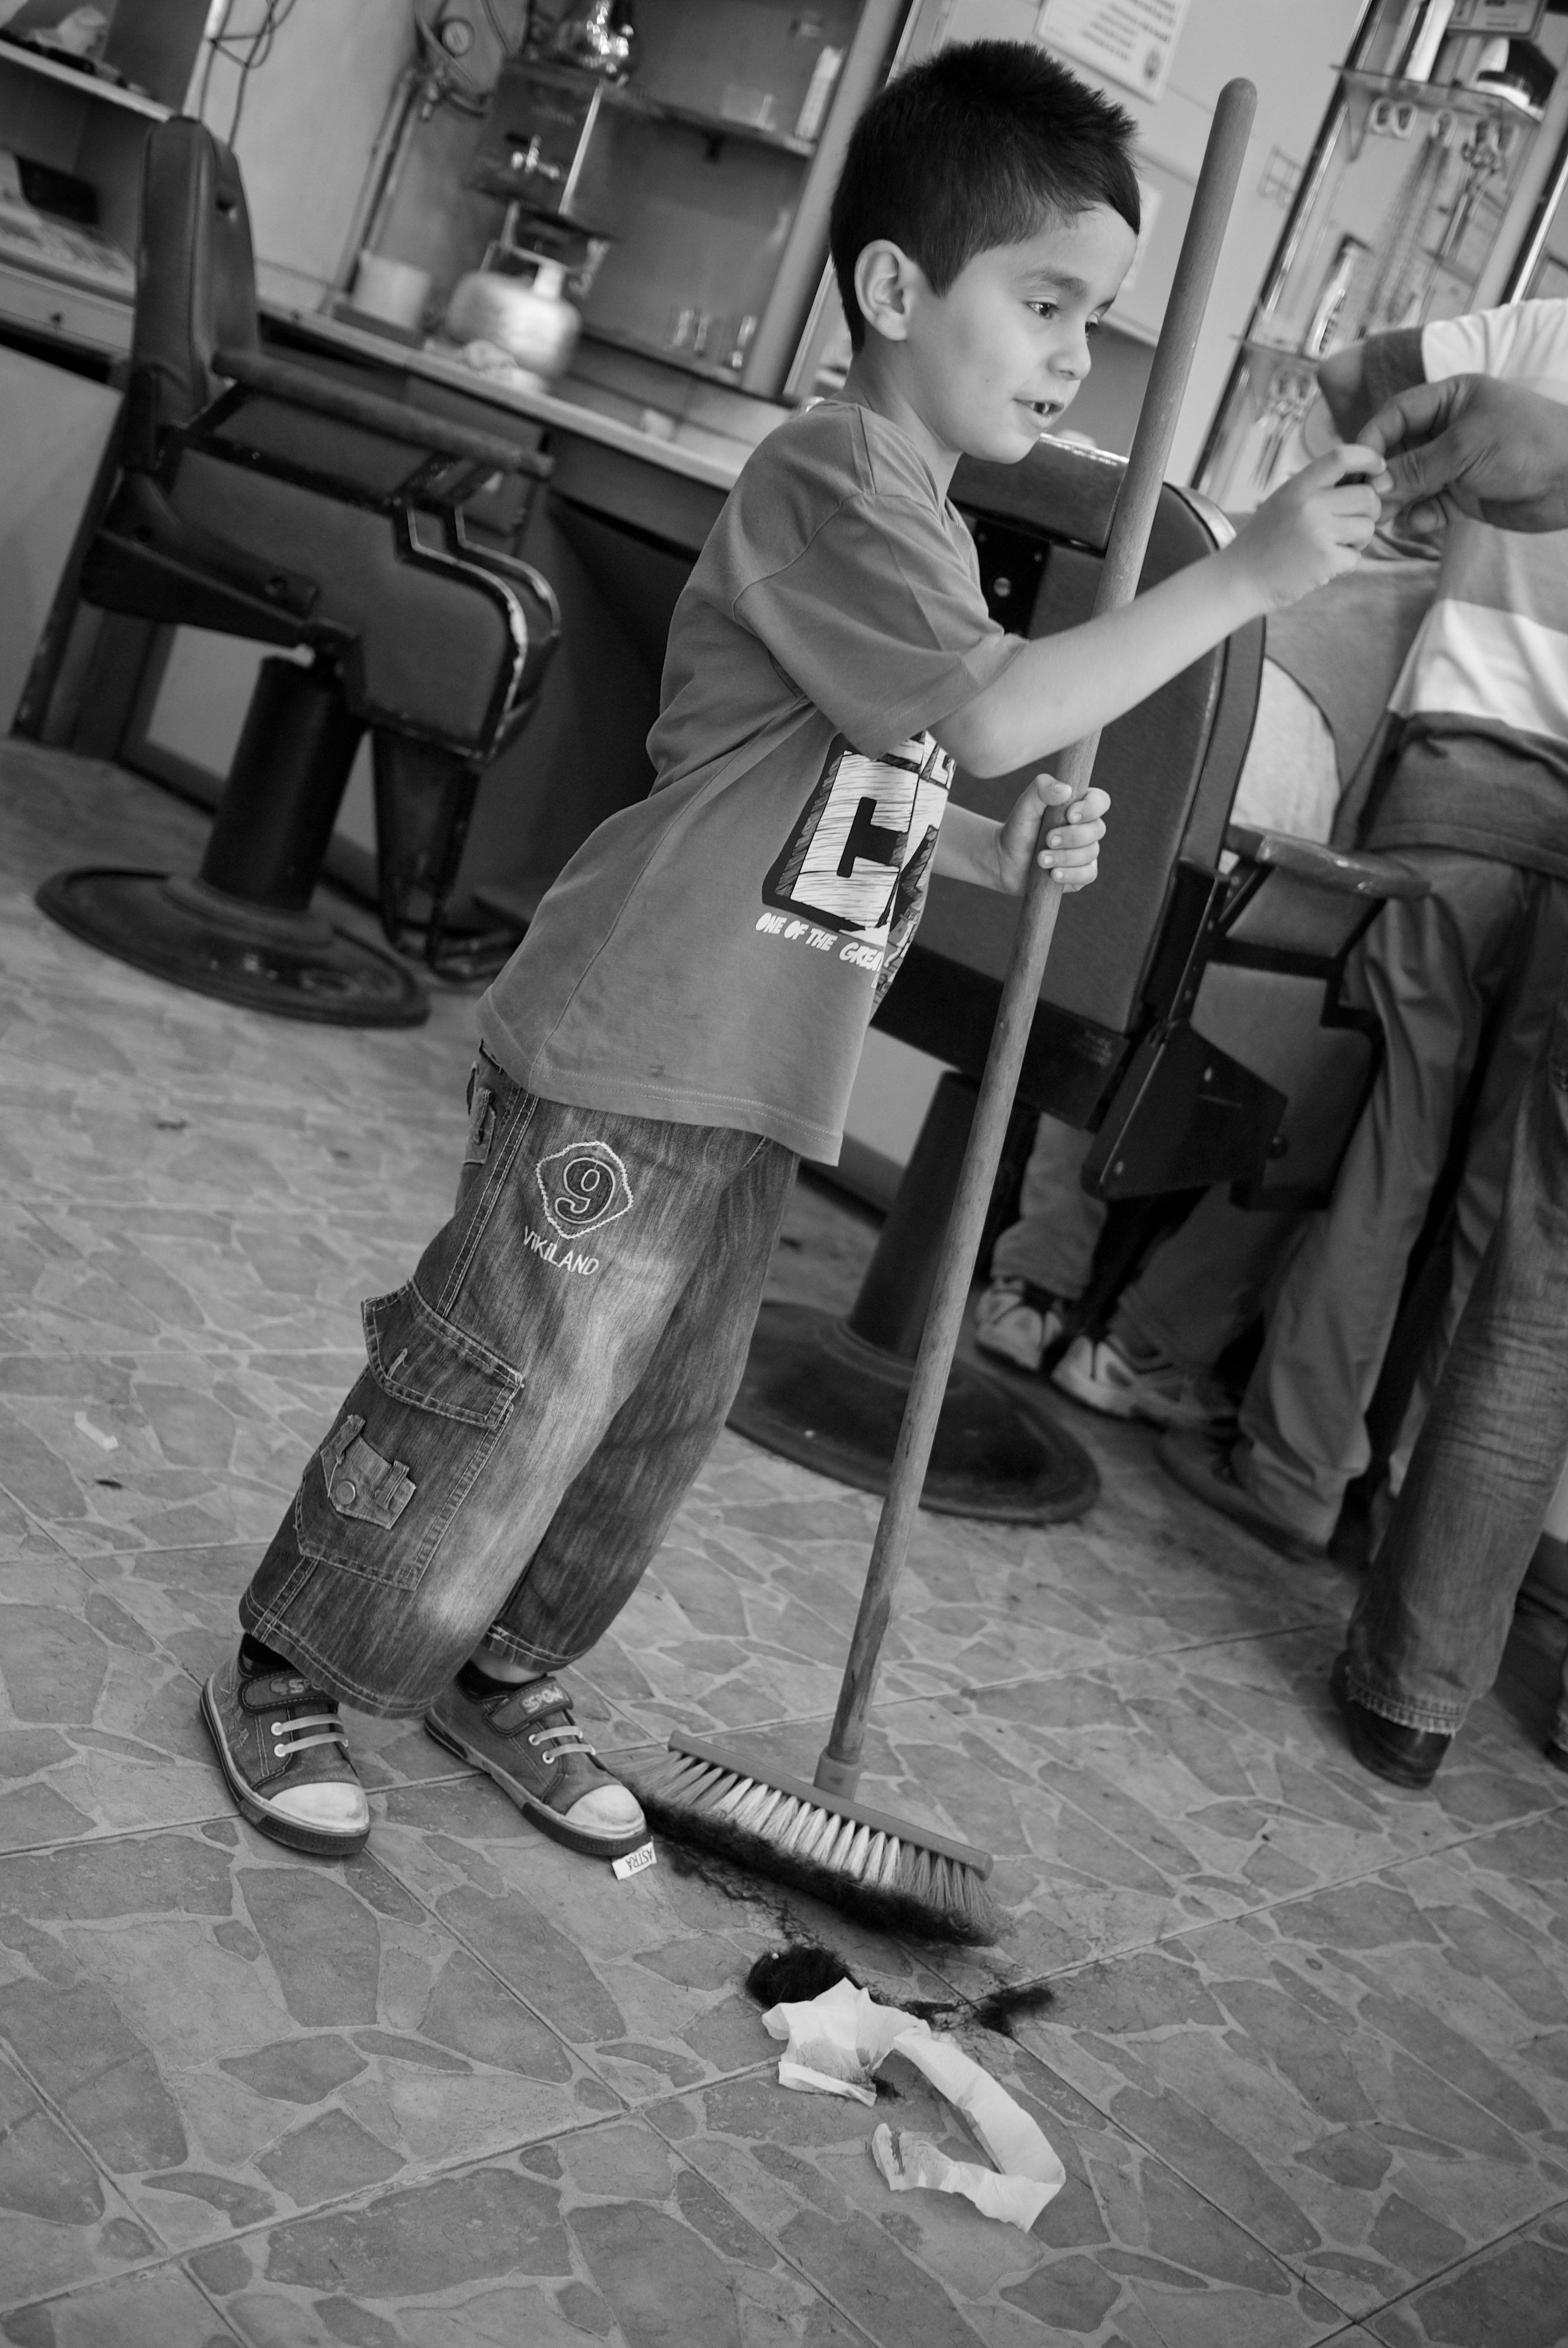
person, black and white, white, street, photography, ebook, sitting, training, black, monochrome, streetphotography, flickr, thomas, video, olympus, photograph, omd, fuji, leica, monochrom, leuthard, hcb, thomasleuthard, streettogs, interaction, monochrome photography, film noir, human positions